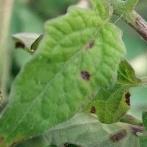
Crop: Tomato
Condition: alternaria-d